Public housing estates in Pok Fu Lam, Aberdeen and Ap Lei Chau

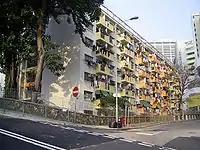
Shun Fung Lau of Yue Kwong Chuen

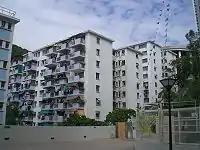
Hoy Kong Lau of Yue Kwong Chuen

Yue Kwong Chuen is a public estate in Aberdeen, developed by the HKHS, and it is the only estate in Southern District developed by the Hong Kong Housing Society.